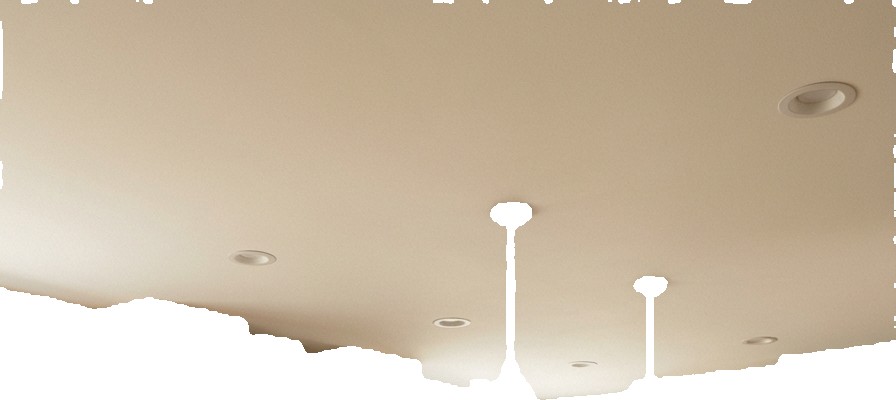
Surface category: ceiling